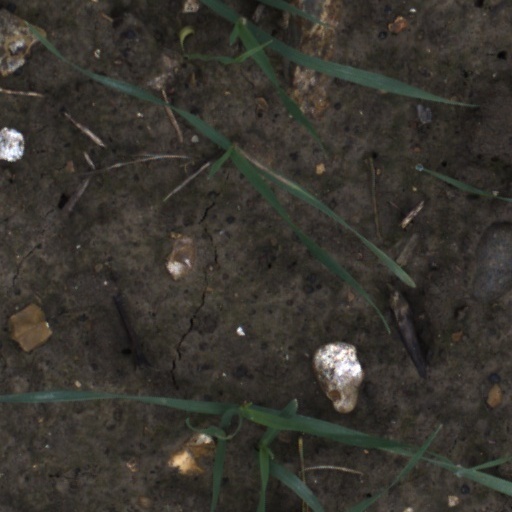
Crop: wheat